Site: brandenburg
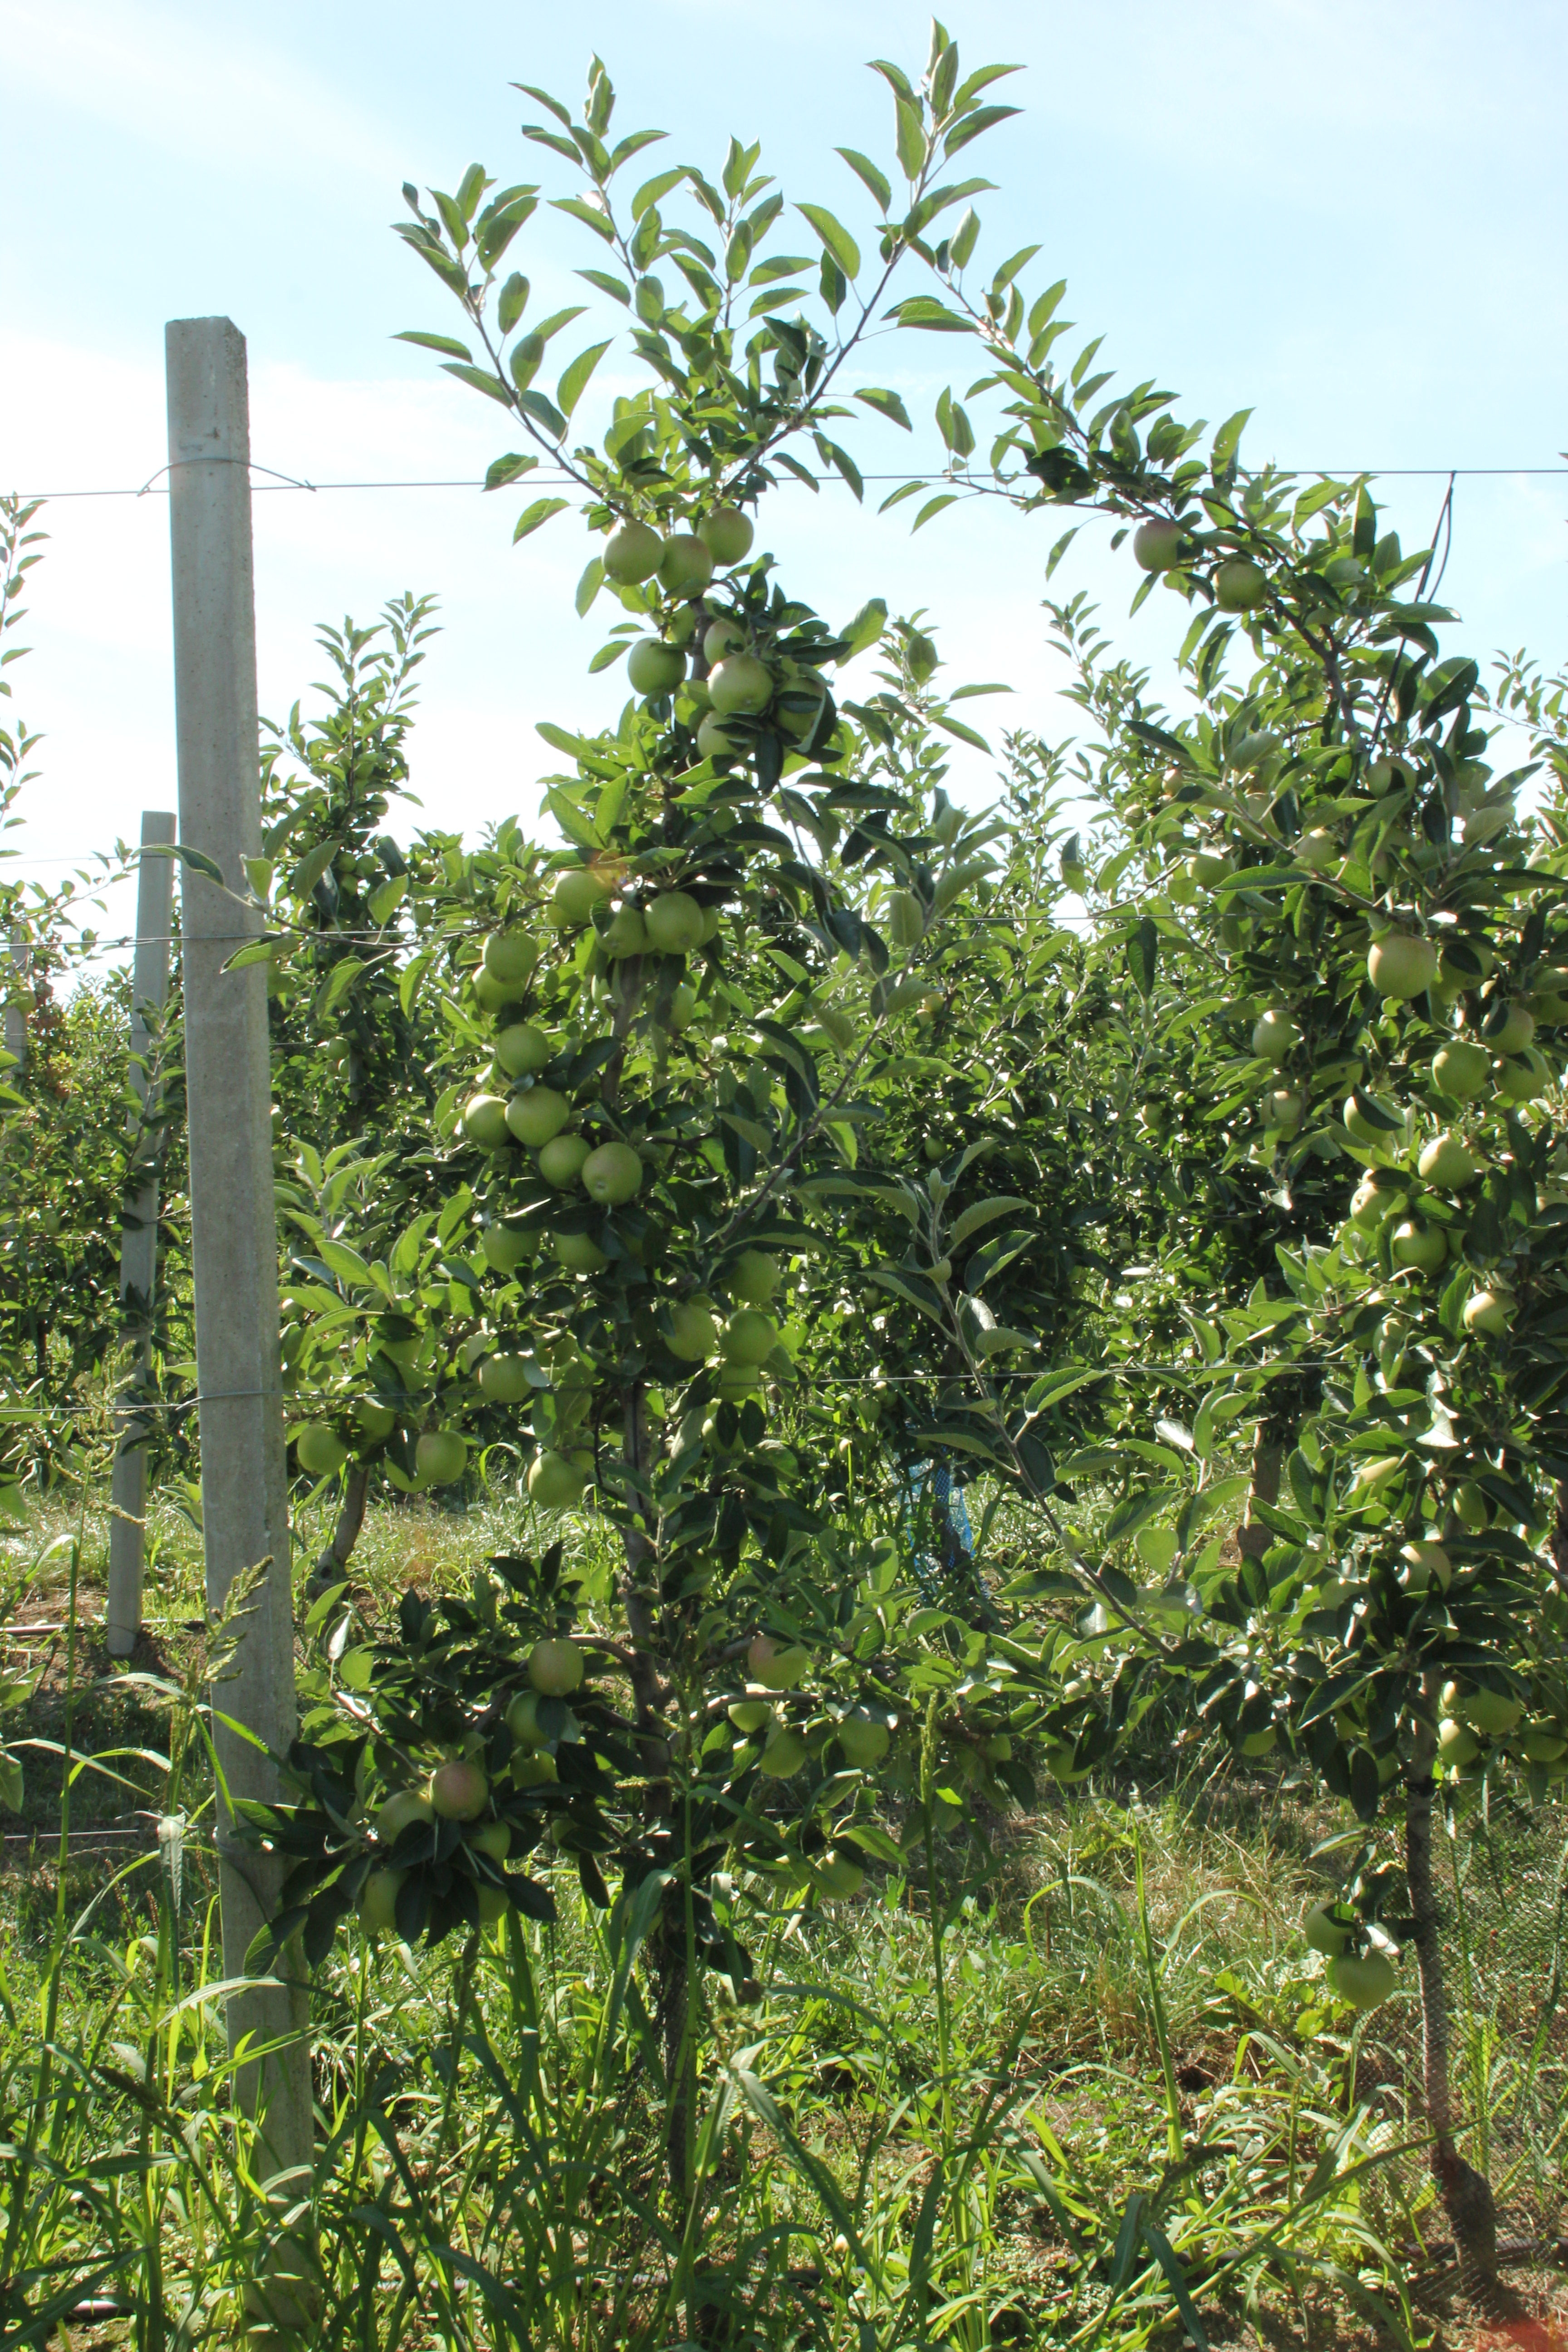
Growth stage (BBCH 77): Development of fruit